Imperial Royal Privileged Austrian State Railway Company

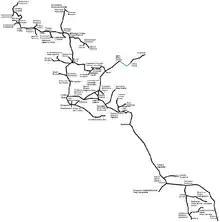
The StEG railway network

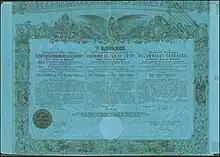
Bond of the Imperial Royal Privileged Austrian State Railway Company, issued 1 July 1885

The Imperial Royal Privileged Austrian State Railway Company, from 1 January 1883 the Privileged Austro-Hungarian State Railway Company ("privilegierte österreichisch-ungarische Staatseisenbahn-Gesellschaft") was a private railway company in Austria-Hungary. Its title was abbreviated to State Railway Company ("Staats-Eisenbahn-Gesellschaft") or StEG.